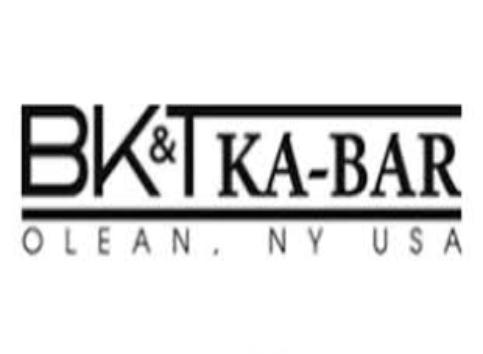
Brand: ka-bar
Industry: Others